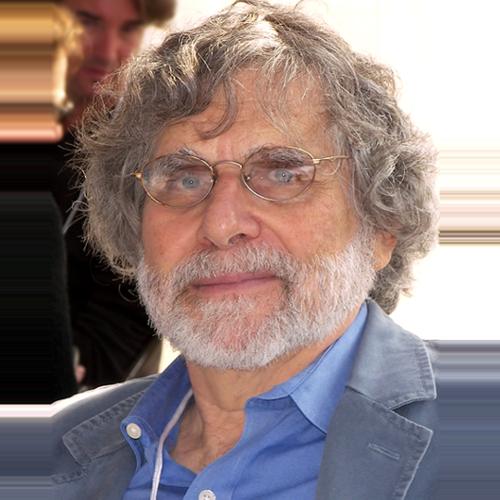
Age: 66